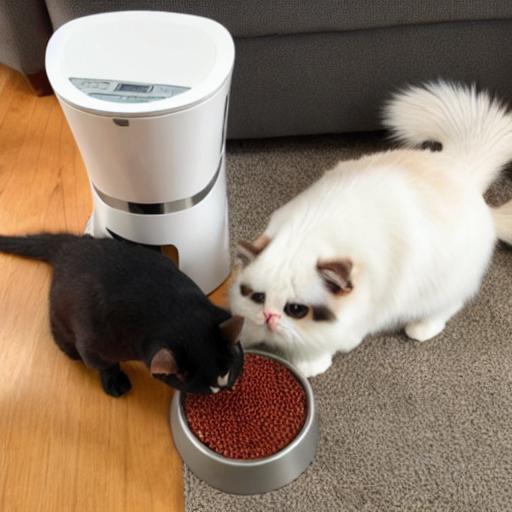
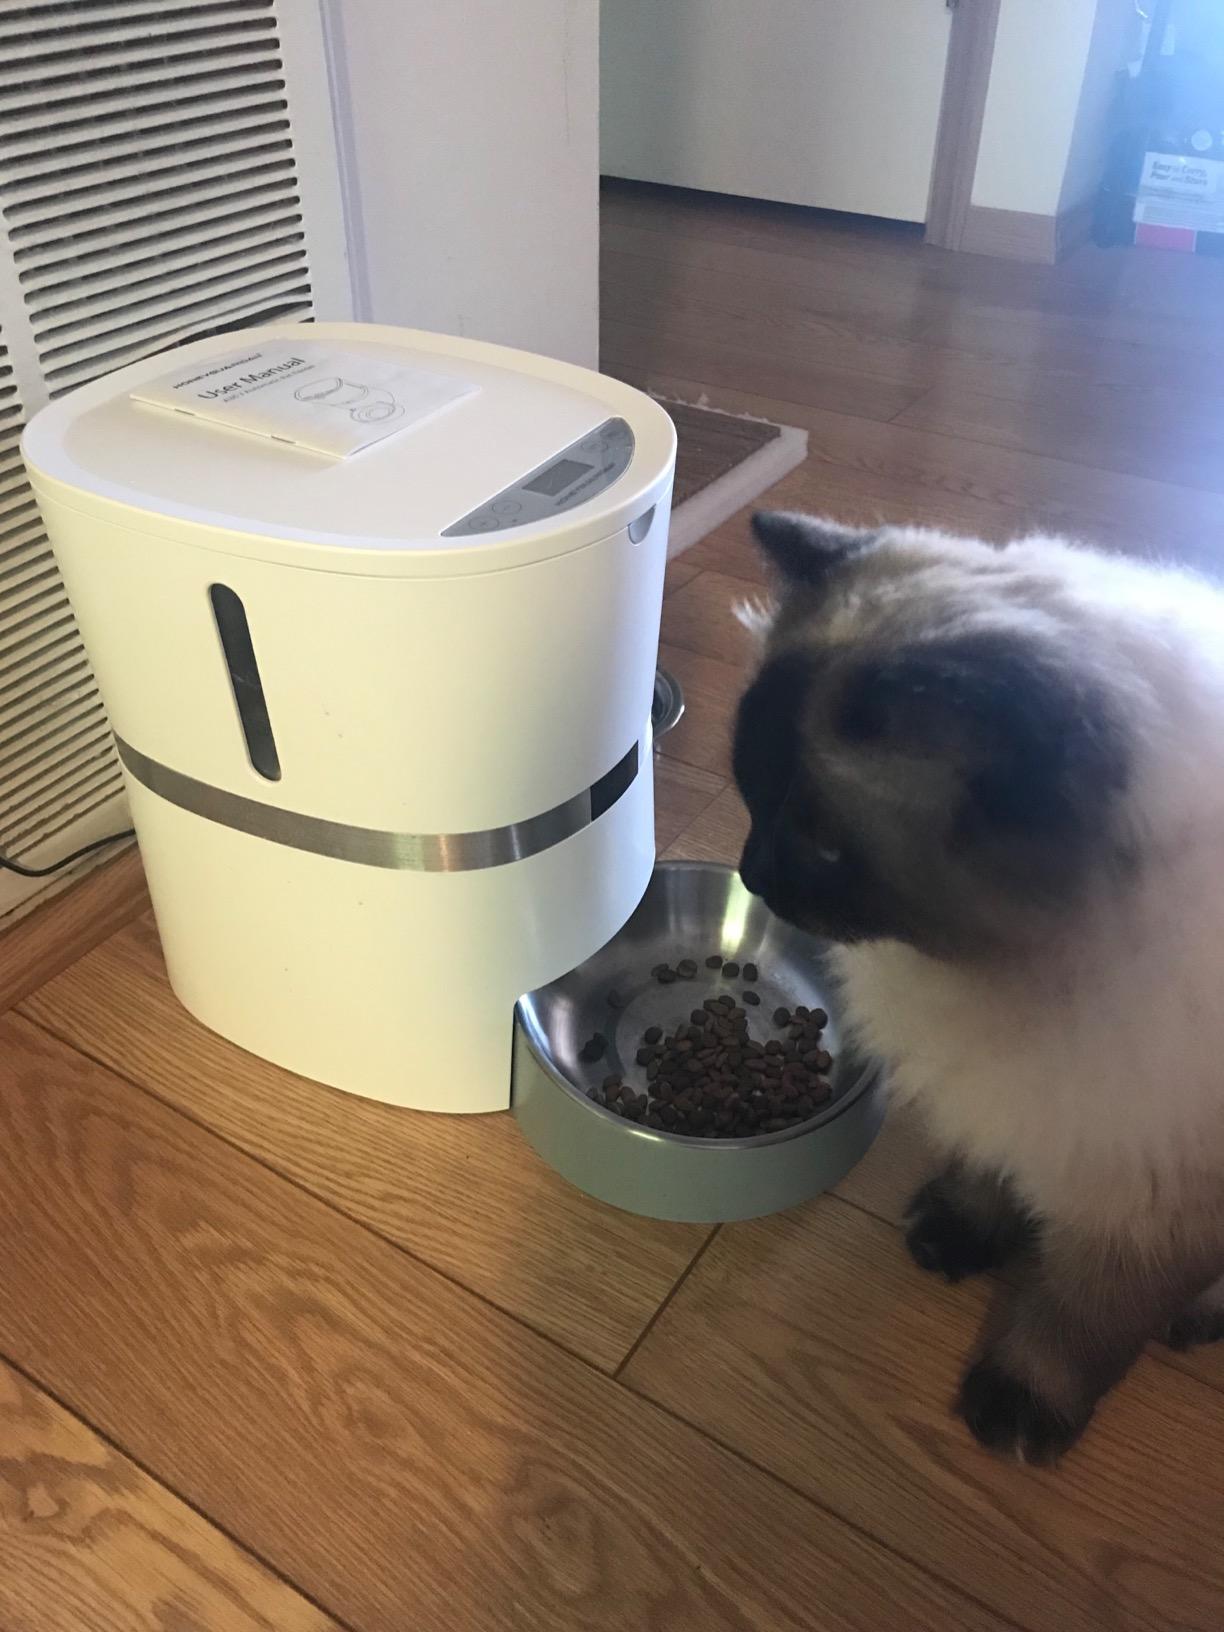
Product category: items_feeder
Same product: no